Dave Blaney

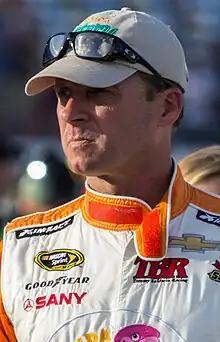
Blaney at Daytona International Speedway in 2013

David Louis Blaney (born October 24, 1962) is an American semi-retired professional stock car racing driver. Blaney was a successful sprint car driver before he started racing in NASCAR, competing in both the Sprint Cup Series and Nationwide Series. For many years, he was a regular at Super Dirt Week in Syracuse, New York, although he never won that event. He owns Sharon Speedway in Hartford Township, Trumbull County, Ohio. His brother Dale Blaney is a sprint car driver. His son, Ryan Blaney, is the 2023 NASCAR Cup Series Champion. Blaney was also known as "the Buckeye Bullet".